Vemundvik Church

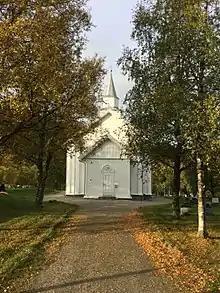
View of the church

Vemundvik Church is a parish church of the Church of Norway in Namsos Municipality in Trøndelag county, Norway. It is located in the village of Vemundvik, just east of the village of Ramsvika. It is the church for the Vemundvik parish which is part of the Namdal prosti (deanery) in the Diocese of Nidaros. The white, wooden church was built in a long church style in 1875 using plans drawn up by the architect Ole Olsen Scheistrøen. The church seats about 300 people.